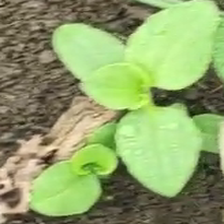
Weed species: Kena_(Commplina_benghalensio)